Highly Suspect

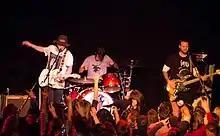
Highly Suspect performing at the Village Theatre in Davenport, Iowa east of Iowa City, November 2015

In June of 2016, Highly Suspect travelled to Bogota Colombia to record their second studio album, again with producer Joel Hamilton. "The Boy Who Died Wolf", was released November 18, 2016. The band released the single "My Name Is Human" on September 7, 2016. A second single, "Little One", was released on April 26, 2017. On December 6, it was announced that "My Name Is Human" was nominated for Best Rock Song at the 59th Annual Grammy Awards.